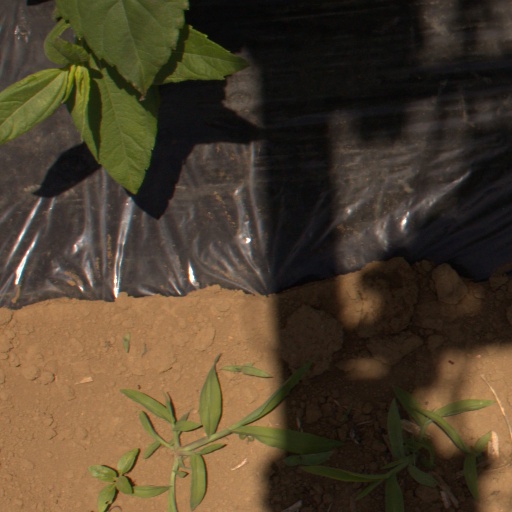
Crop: Jerusalem artichoke